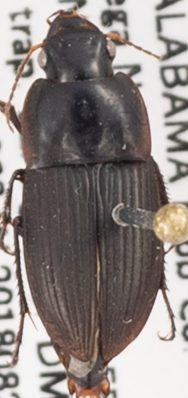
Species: Anisodactylus merula
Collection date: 2018-08-22
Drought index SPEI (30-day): -0.418
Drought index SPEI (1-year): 0.074
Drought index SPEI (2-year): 0.044